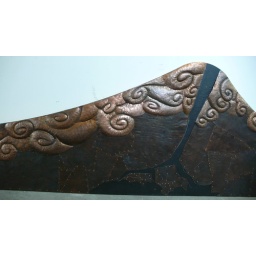
Upsidedown. The tree will fill in the black space